Mark Nicholls (rugby union)

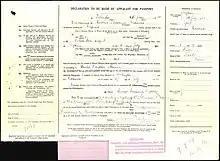
Marcus Nicholls passport application (1924)

Though he only played 10 Tests between 1921 and 1930, Nicholls' influence ran deep particularly in positional kicking and in general play. George Nēpia recalled that he "plays his rugby as other people play chess, by a series of openings which are aimed at an end result utterly confusing to the other side."